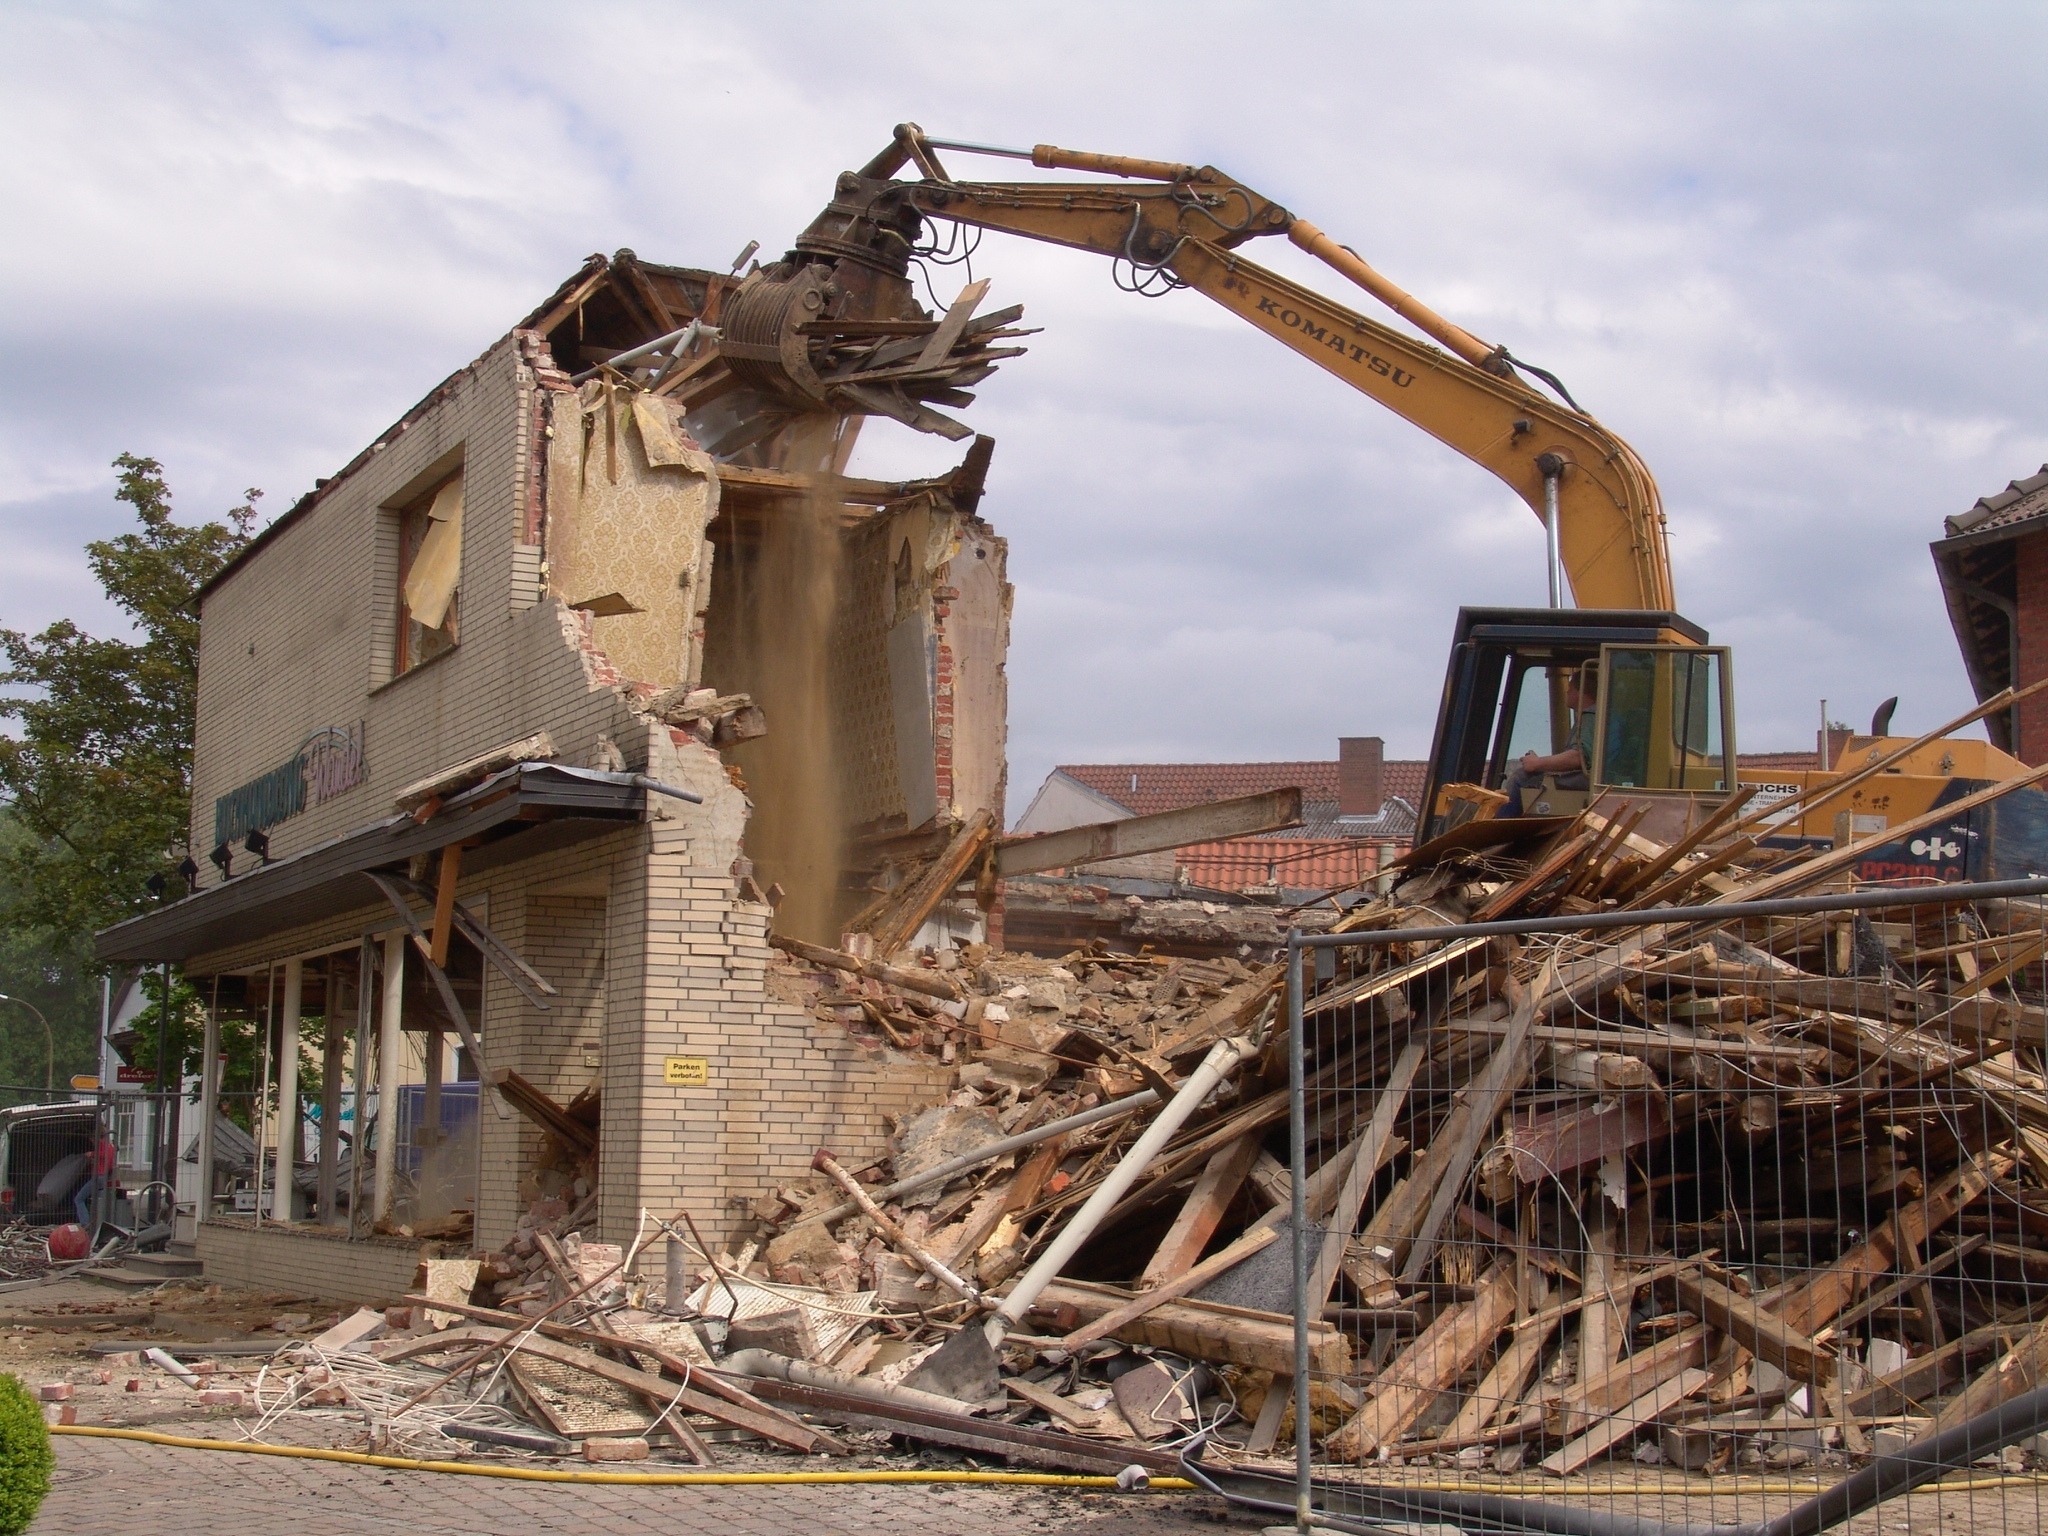
building, home, old building, material, crash, rubble, demolition, renovation, scrap, geological phenomenon